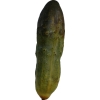
Label: cucumber